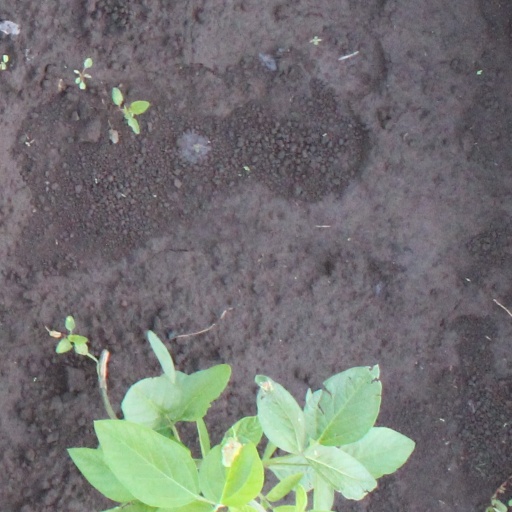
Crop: soybean